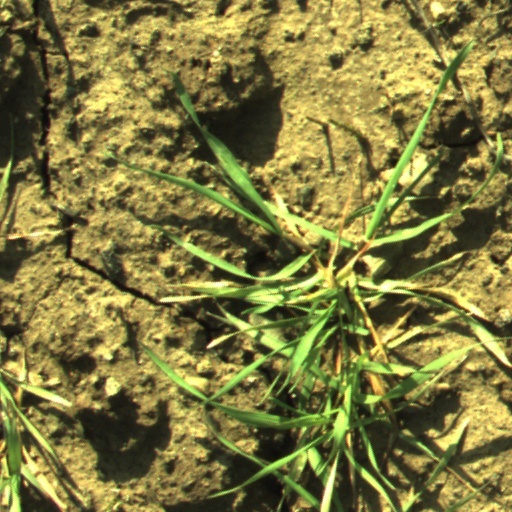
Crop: wheat